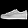
Label: Sneaker